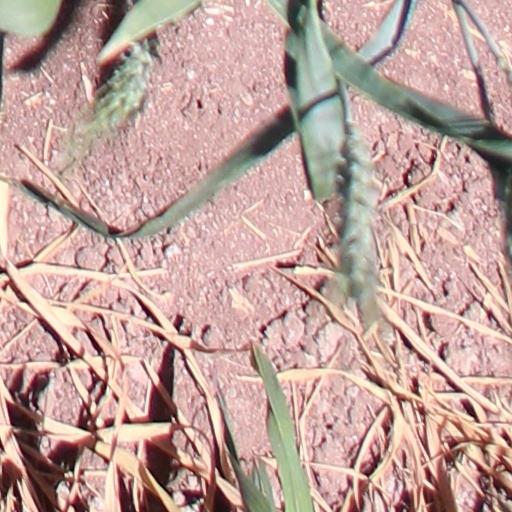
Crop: wheat